Yamashita Rin

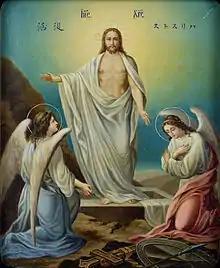
The Resurrection by Yamashita Rin in the Hermitage, commissioned by Nicholas of Japan for the 1891 visit of Tsarevich Nicholas Alexandrovich

Yamashita was born in 1857 to a samurai family in the Kasama Domain, in what is now Ibaraki Prefecture. Her family suffered hardship following her father's death in 1863. Aged 15 she ran away from home to avoid marriage to a farmer; after returning, she departed the following year to study painting in Tokyo. There she studied first with "ukiyo-e" artists Toyohara Chikanobu and Toyohara Kunichika, then with of the Maruyama School, before turning to for instruction in "yōga." In 1877 she entered the , her fees paid by the former "daimyō" of Kasama, whom her father had served. There she studied under Antonio Fontanesi. The following year she converted to Orthodox Christianity, taking the name Irina. Dissatisfied with Fontanesi's successor, Yamashita dropped out in 1880. That December, at the instigation of Ivan Dimitrovich Kasatkin, she left Yokohama by ship for Russia, to train as an icon painter. Arriving in Saint Petersburg in March, she entered the Novodevichy Convent, noting in her diary her sadness at her hosts' preference for Greek rather than Italianate painting; she described this as "Obake-e". In 1883 she returned to Japan via Berlin and Paris, arriving in Yokohama in April. Yamashita subsequently took up residence and formed a workshop in a seminary in Surugadai in Tokyo, on lands belonging to the Holy Resurrection Cathedral, then under construction. In 1889 she returned briefly to Kasama. In 1905 her older brother died, followed by her mother three years later. The Russian Revolution brought uncertainty to the Church and interrupted avenues of financial support. In 1918 Yamashita left Tokyo and returned home to Kasama, where she lived in retirement for the next thirty years off her savings and the forty yen she received from the Church each June and December. In 1937 her younger brother died. Yamashita died at the age of 81 on 26 January 1939.